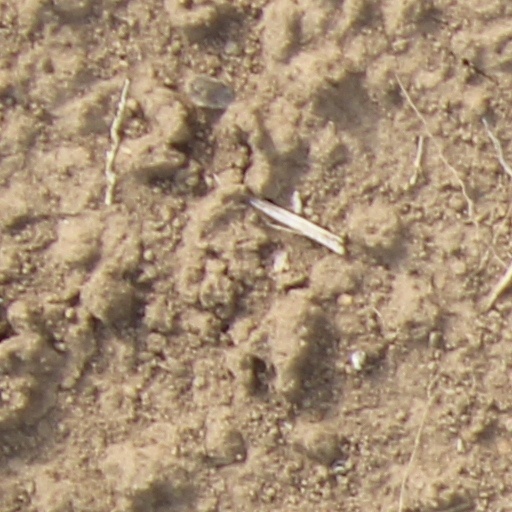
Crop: wheat